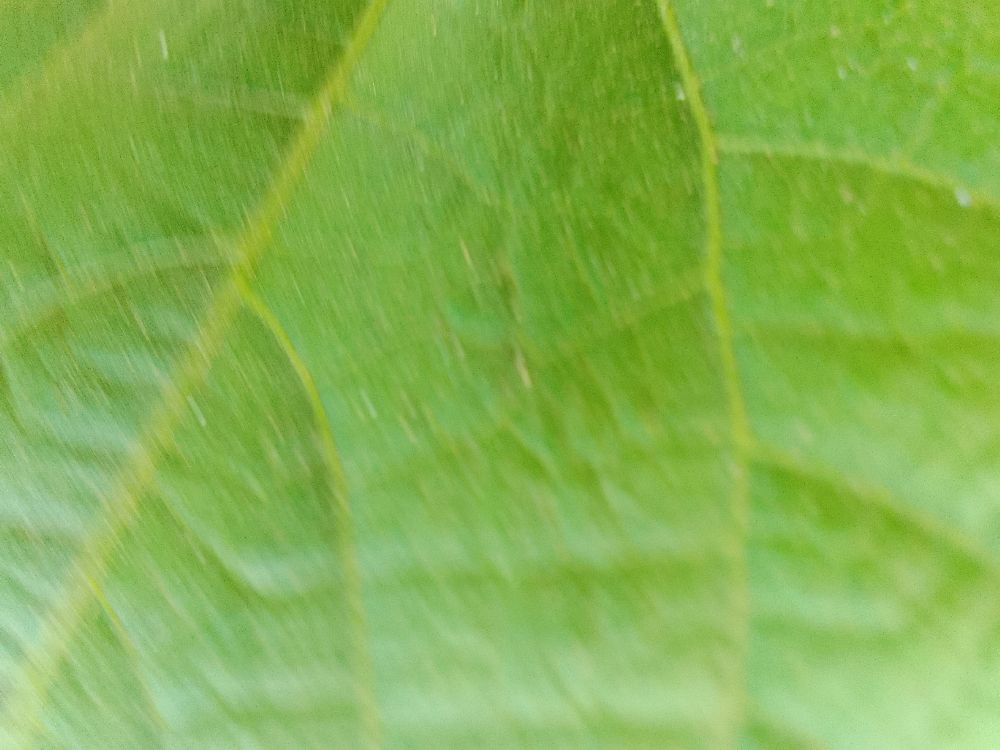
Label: healthy